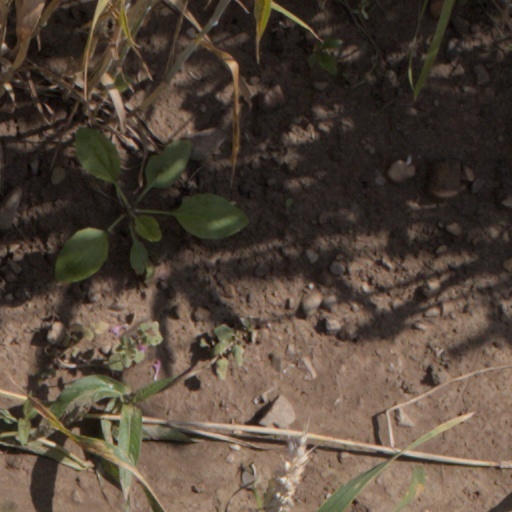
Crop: wheat